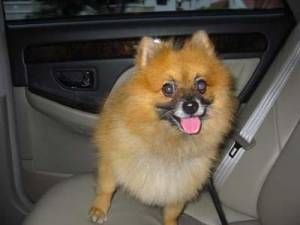
Animal: dog
Breed: pomeranian